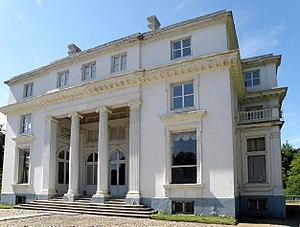
Edegem (prov. Antwerpen, België). Hof ter Linden.